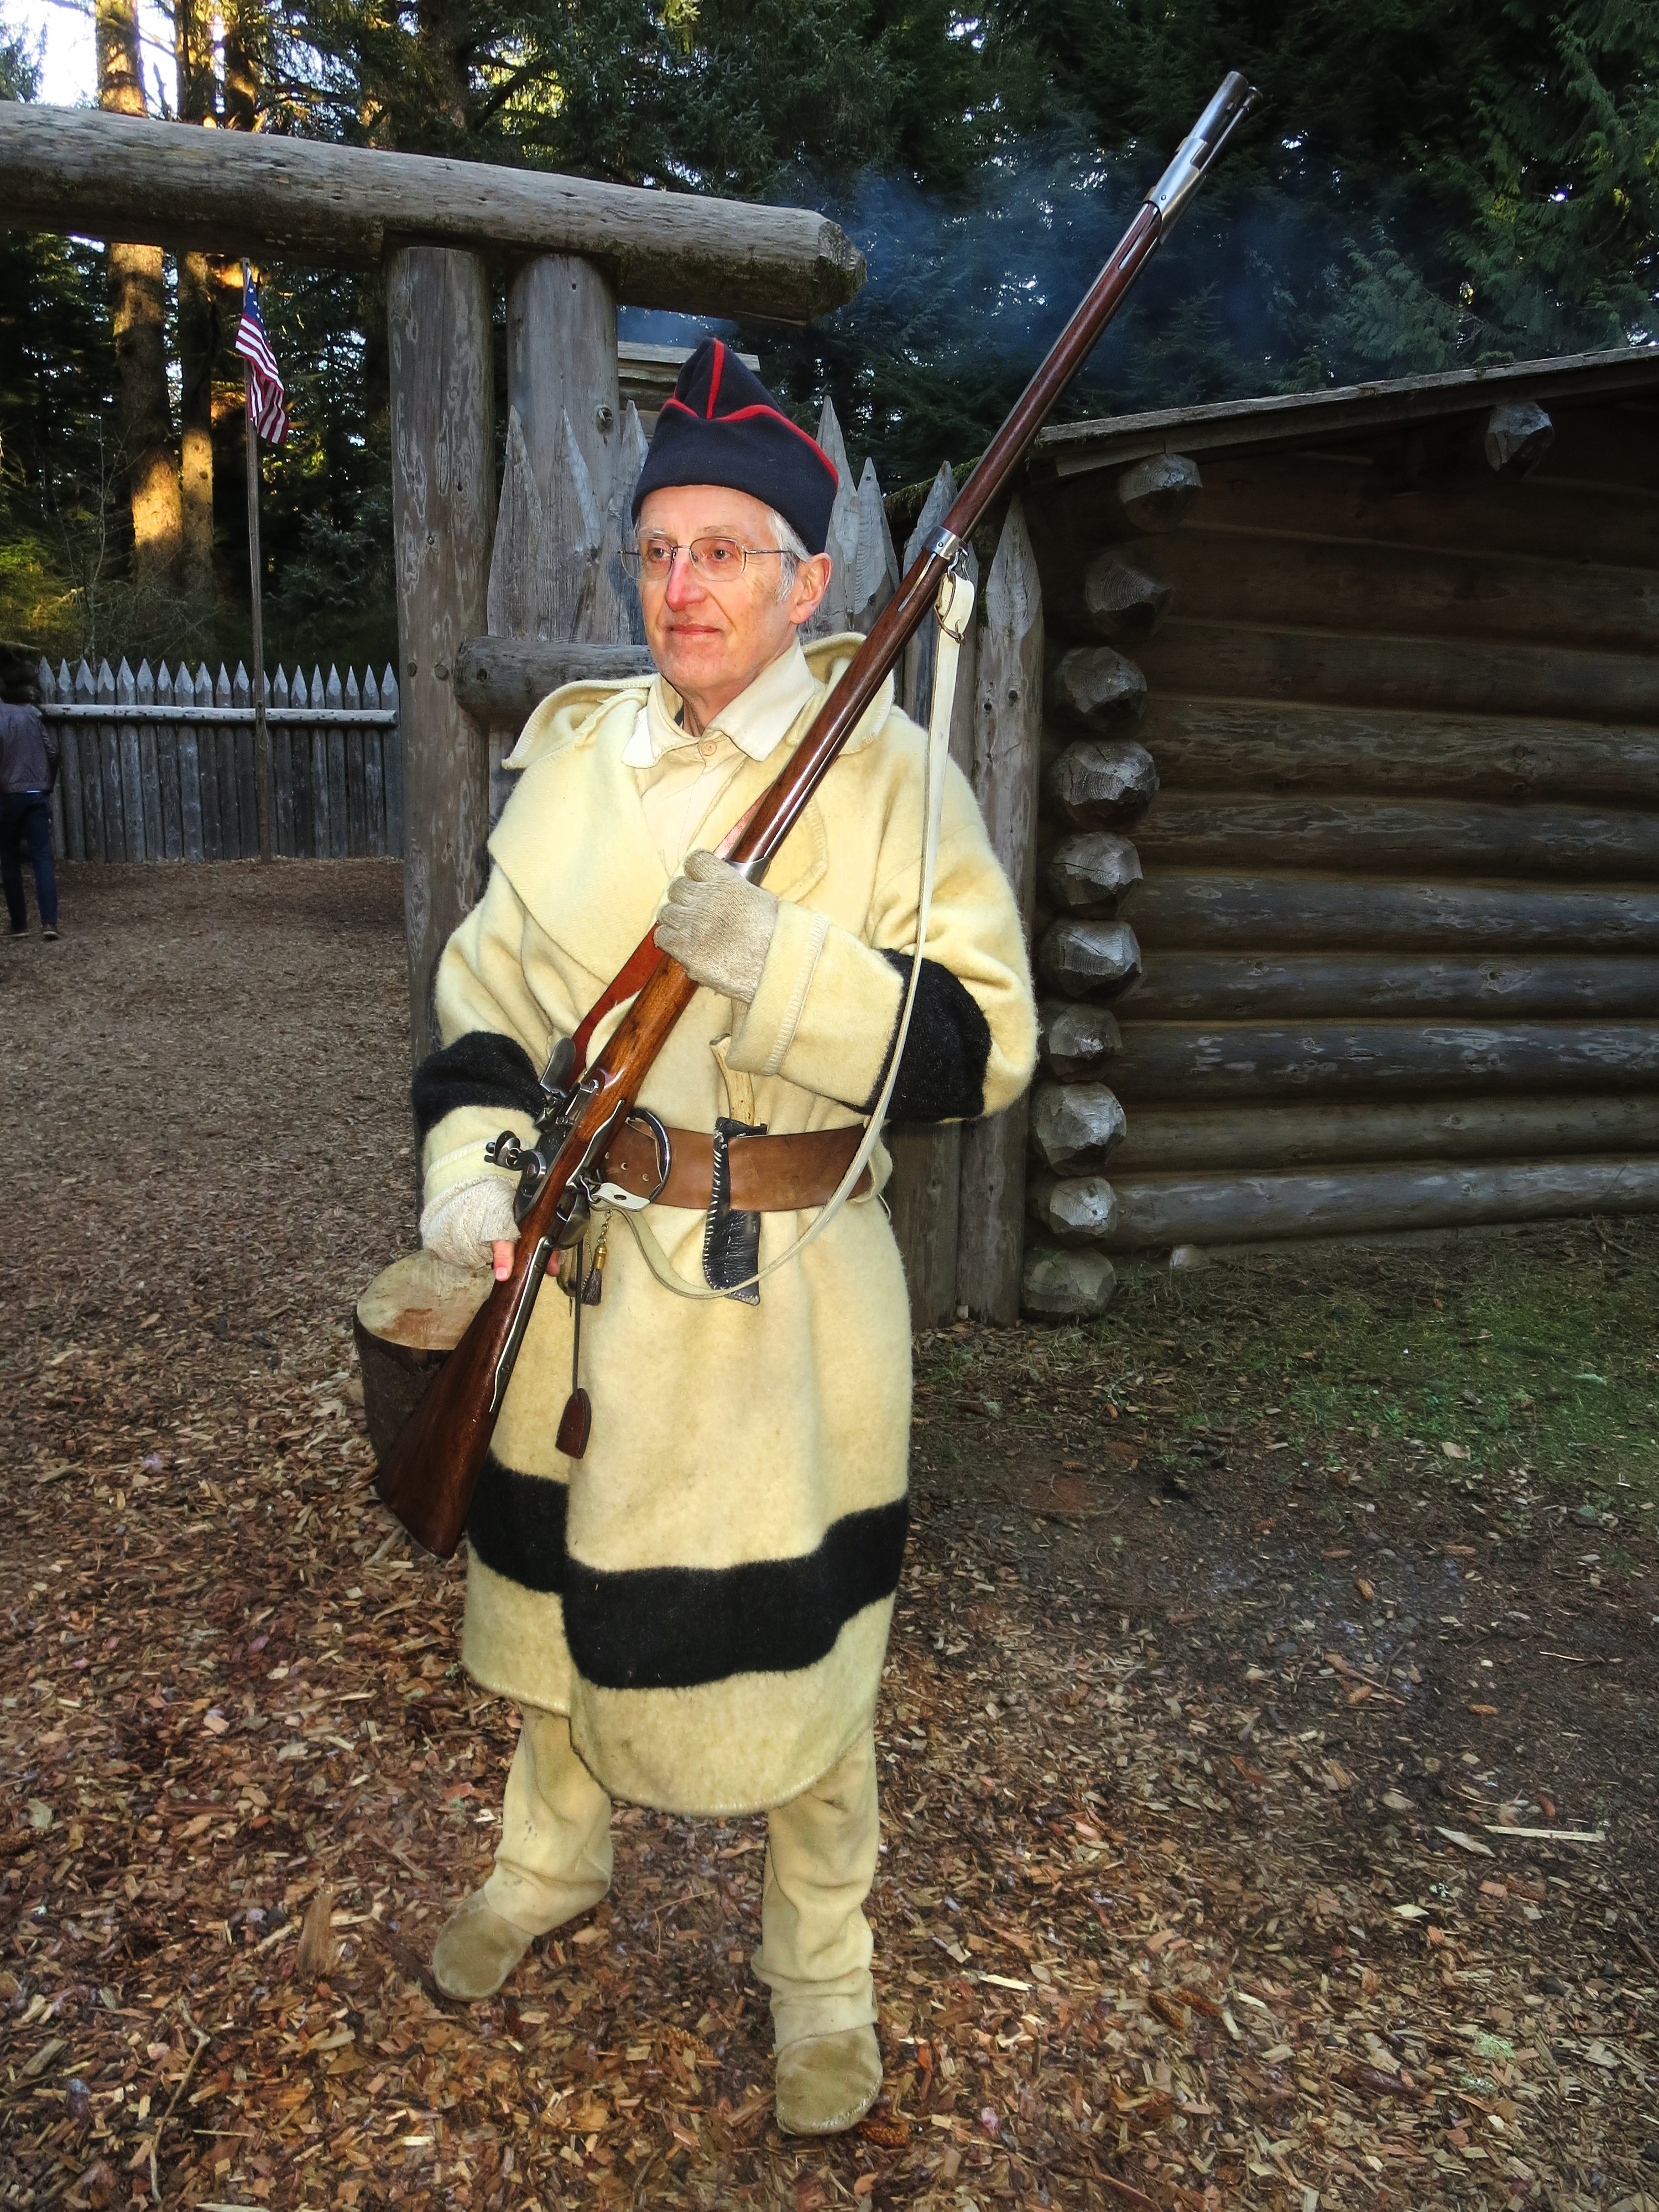
person, trail, river, military, soldier, army, clothing, historic, american, clark, fort, costume, middle ages, lewis, oregon, columbia, stevens, clatsop